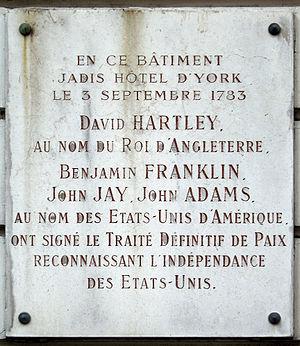
Plaque commémorative du traité de Paris, fixé à l'immeuble de la rue Jacob (N° 56) ou fut signé le traité. Texte: En ce bâtiment, jadis Hôtel d'York, le 3 Septembre 1783 David Hartly, au nom du Roi d'Angleterre, Benjamin Franklin, John Jay, John Adams, au nom de Etats-Unis d'Amerique, ont signé le Traité Définitif de Paix reconnaissant l'independance des Etats-Unis.
Le traité de Paris de 1783, est un traité de paix signé à Paris le 3 septembre 1783, en même temps qu'un autre traité était signé le même jour à Versailles.
La rue Jacob est une voie du 6ᵉ arrondissement dans le quartier Saint-Germain-des-Prés à Paris.